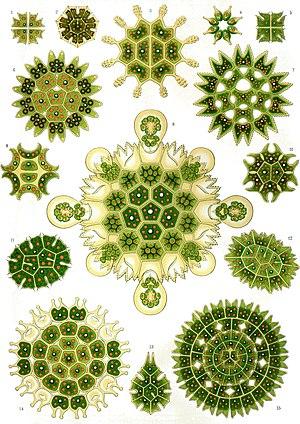
Formes artistiques de la Nature est un livre de lithographies illustratives de sciences naturelles publié par le biologiste allemand Ernst Haeckel.
Les Chlorophyceae sont une classe d'algues vertes de la division des Chlorophyta. Le mot associe les racines grecques χλωρός [khlôros] et φύκος [phucos].
Les Chlorophytes sont une division des Plantae. Elles comprennent une partie de ce que l’on appelle communément algues vertes.